Dr. Tappan Eustis Francis House

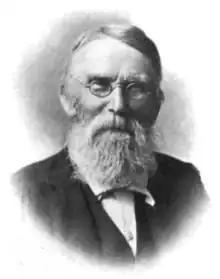
Dr. Tappan Eustis Francis

The house was listed on the National Register of Historic Places in 1985.